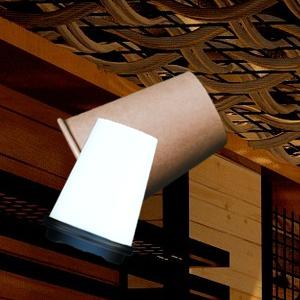
Label: cups